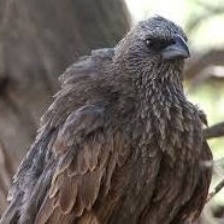
Species: APOSTLEBIRD
Scientific name: STRUTHIDEA CINEREA